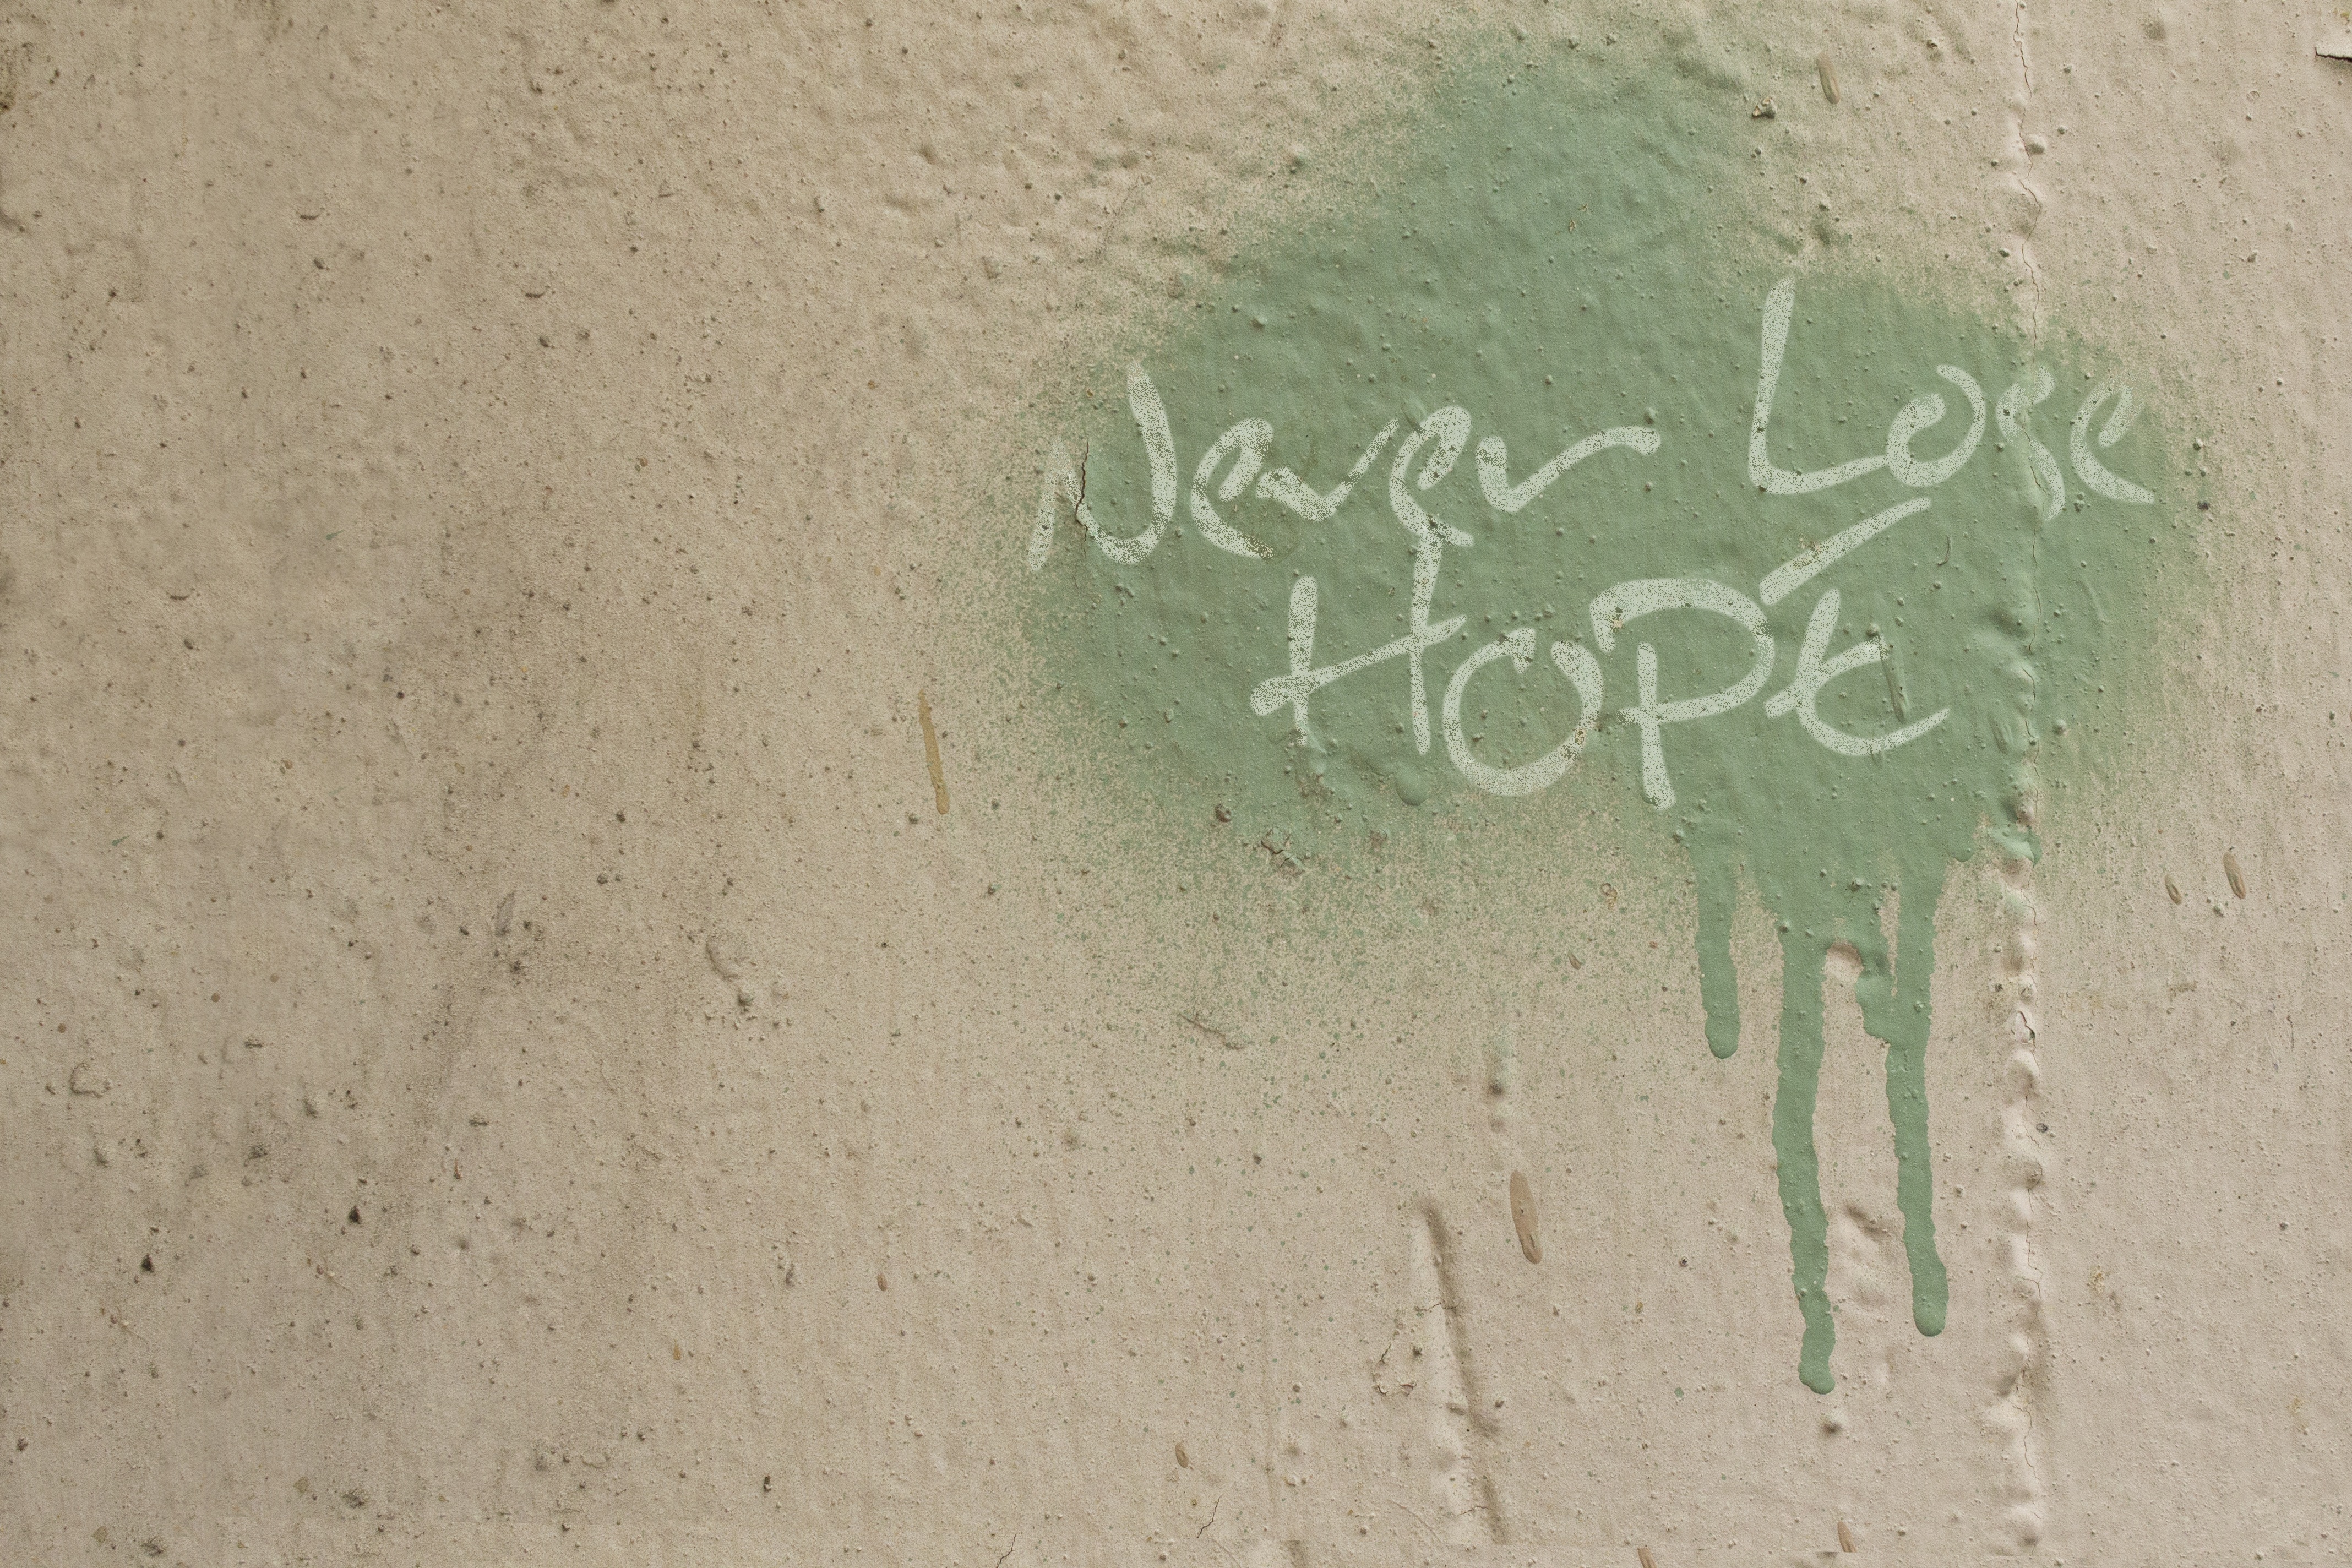
sand, texture, wall, green, soil, graffiti, motivation, background, sketch, drawing, hope, inspiration, spray paint, advice, quote, inspirational, plaster, inspire, motivational, motivate